Short-finned pilot whale

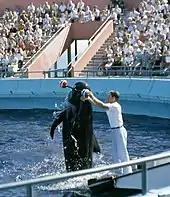
Bubbles, the pilot whale, performing at Marineland of the Pacific, 1962

Short-finned pilot whales, have been kept in captivity in various marine parks off southern California, Hawaii and Japan, arguably starting the late 1940s. Pilot whales have historically had low survival rates in captivity, with less than half surviving past 24 months. Bubbles, a female short-finned pilot whale who was displayed in Marineland, and eventually at Sea World California, was one exception to the rule, living to be somewhere in her 50s when she eventually died on 12 June 2016.